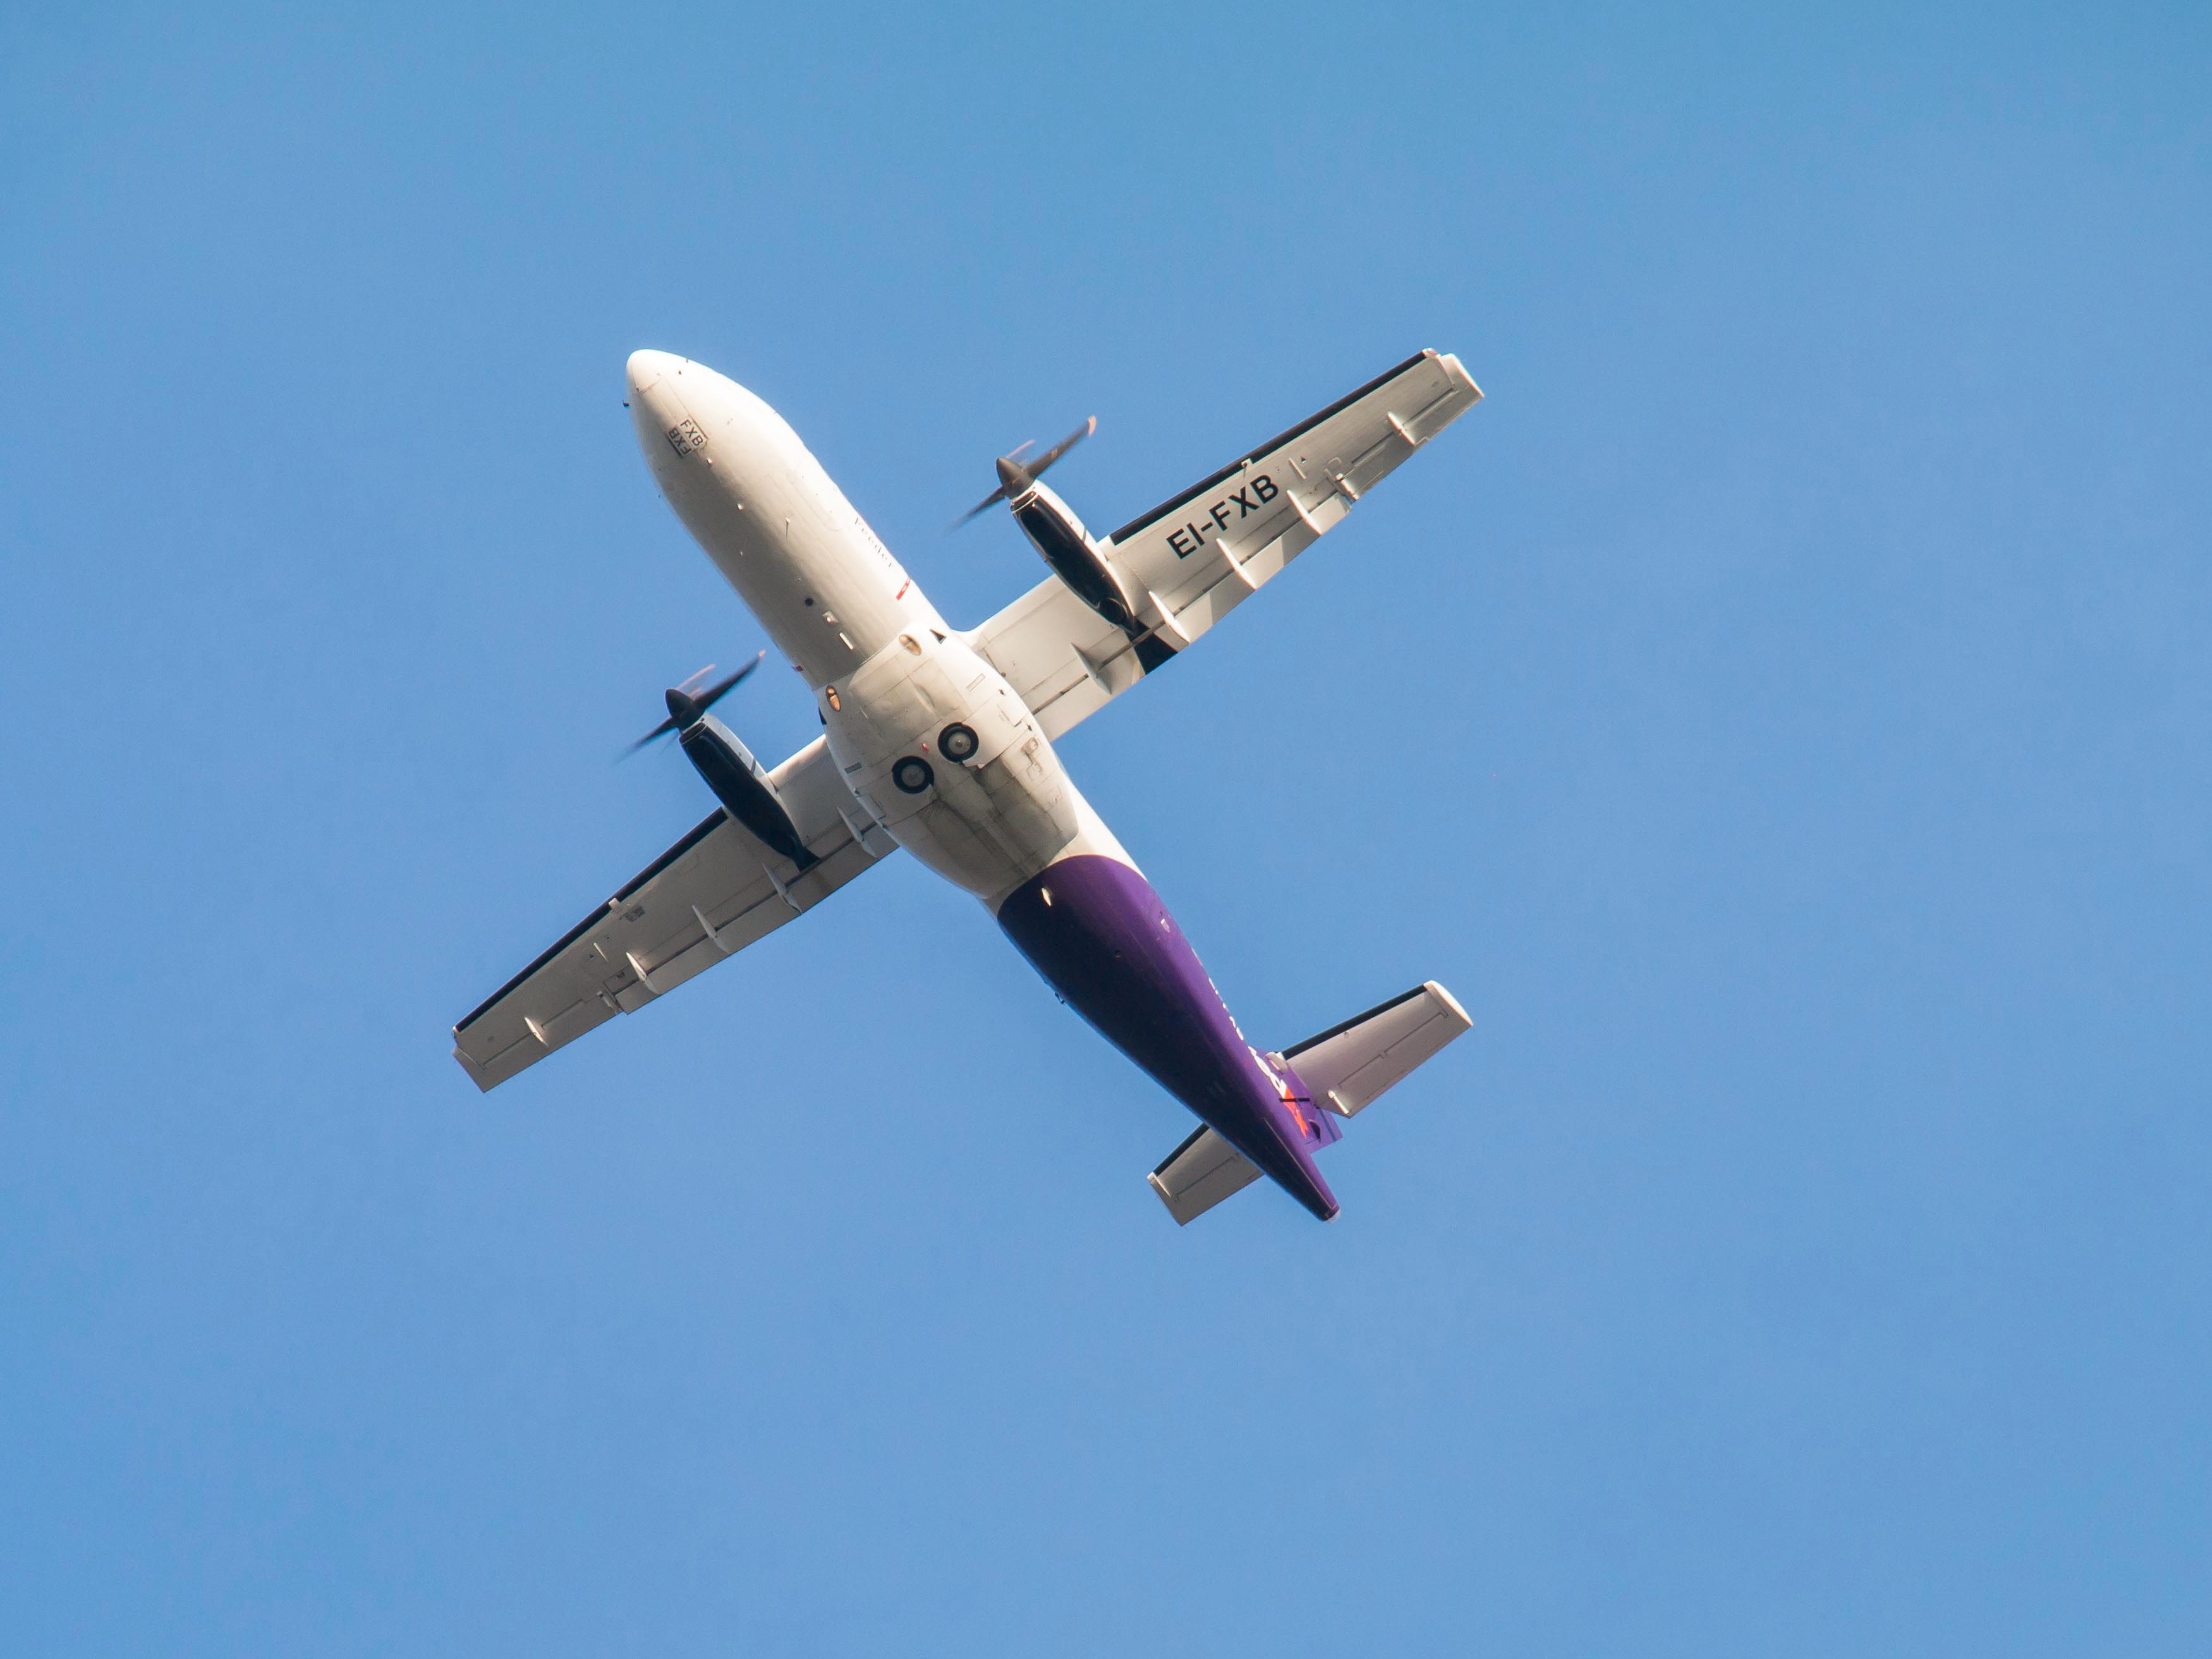
wing, sky, purple, fly, travel, airplane, aircraft, vehicle, airline, aviation, flight, holiday, machine, blue, tourism, airliner, propeller, flyer, air traffic, passenger aircraft, propeller plane, air show, go away, air force, aerobatics, air travel, atmosphere of earth, aircraft engine, general aviation, air racing